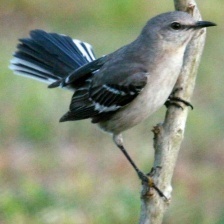
Species: NORTHERN MOCKINGBIRD
Scientific name: MIMUS POLYGLOTTOS